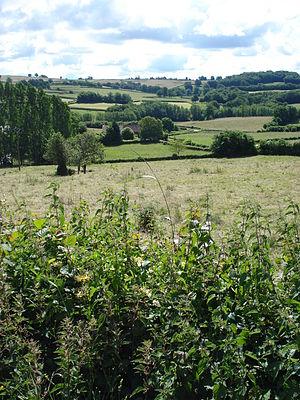
Saint-André-en-Morvan est une commune française située dans le département de la Nièvre, en région Bourgogne-Franche-Comté.